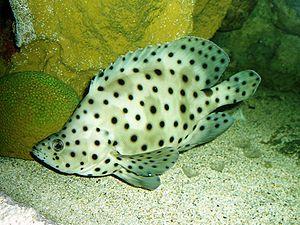
Cromileptes altivelis, communément nommé Mérou de Grace Kelly ou Mérou bossu, est une espèce de poissons marins démersale de la famille des Serranidae ou Mérous. Il est l'unique représentant du genre Cromileptes.